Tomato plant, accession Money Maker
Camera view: horizontal (90 deg, fisheye); turntable rotation: 180 degrees
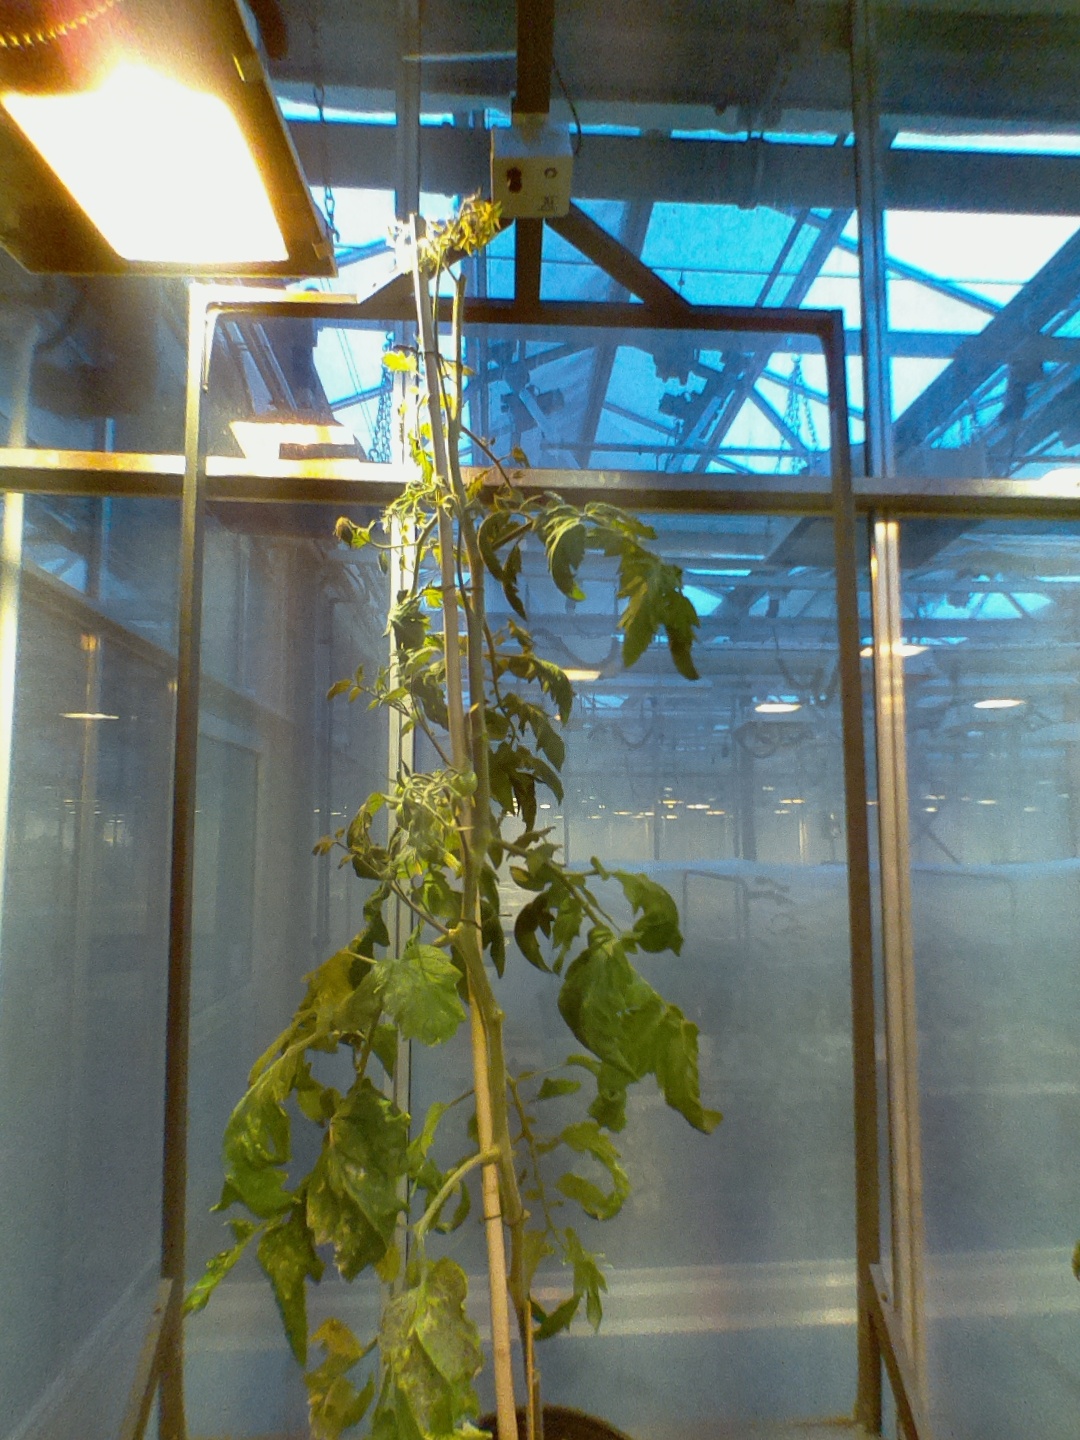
BBCH growth stage 73: 30%-40% of final fruit size